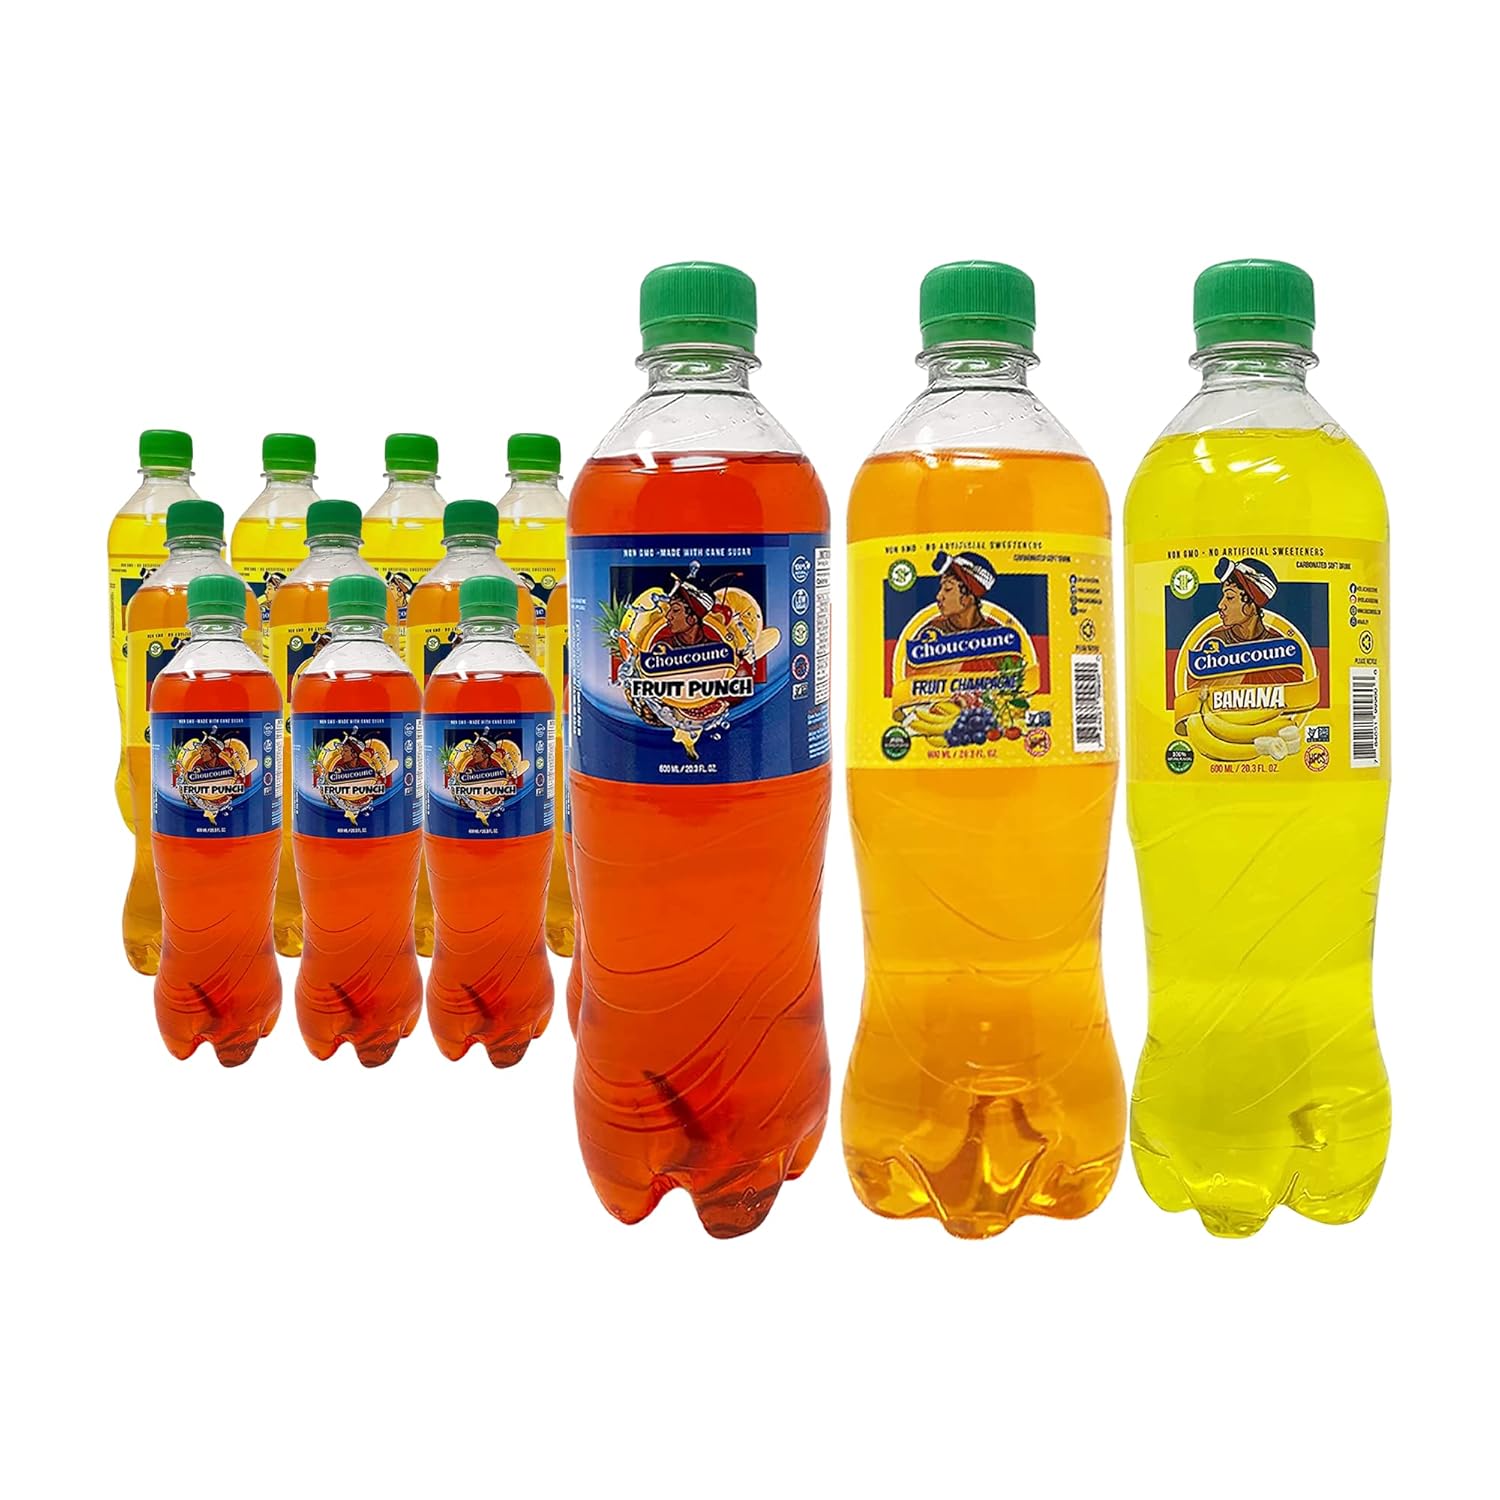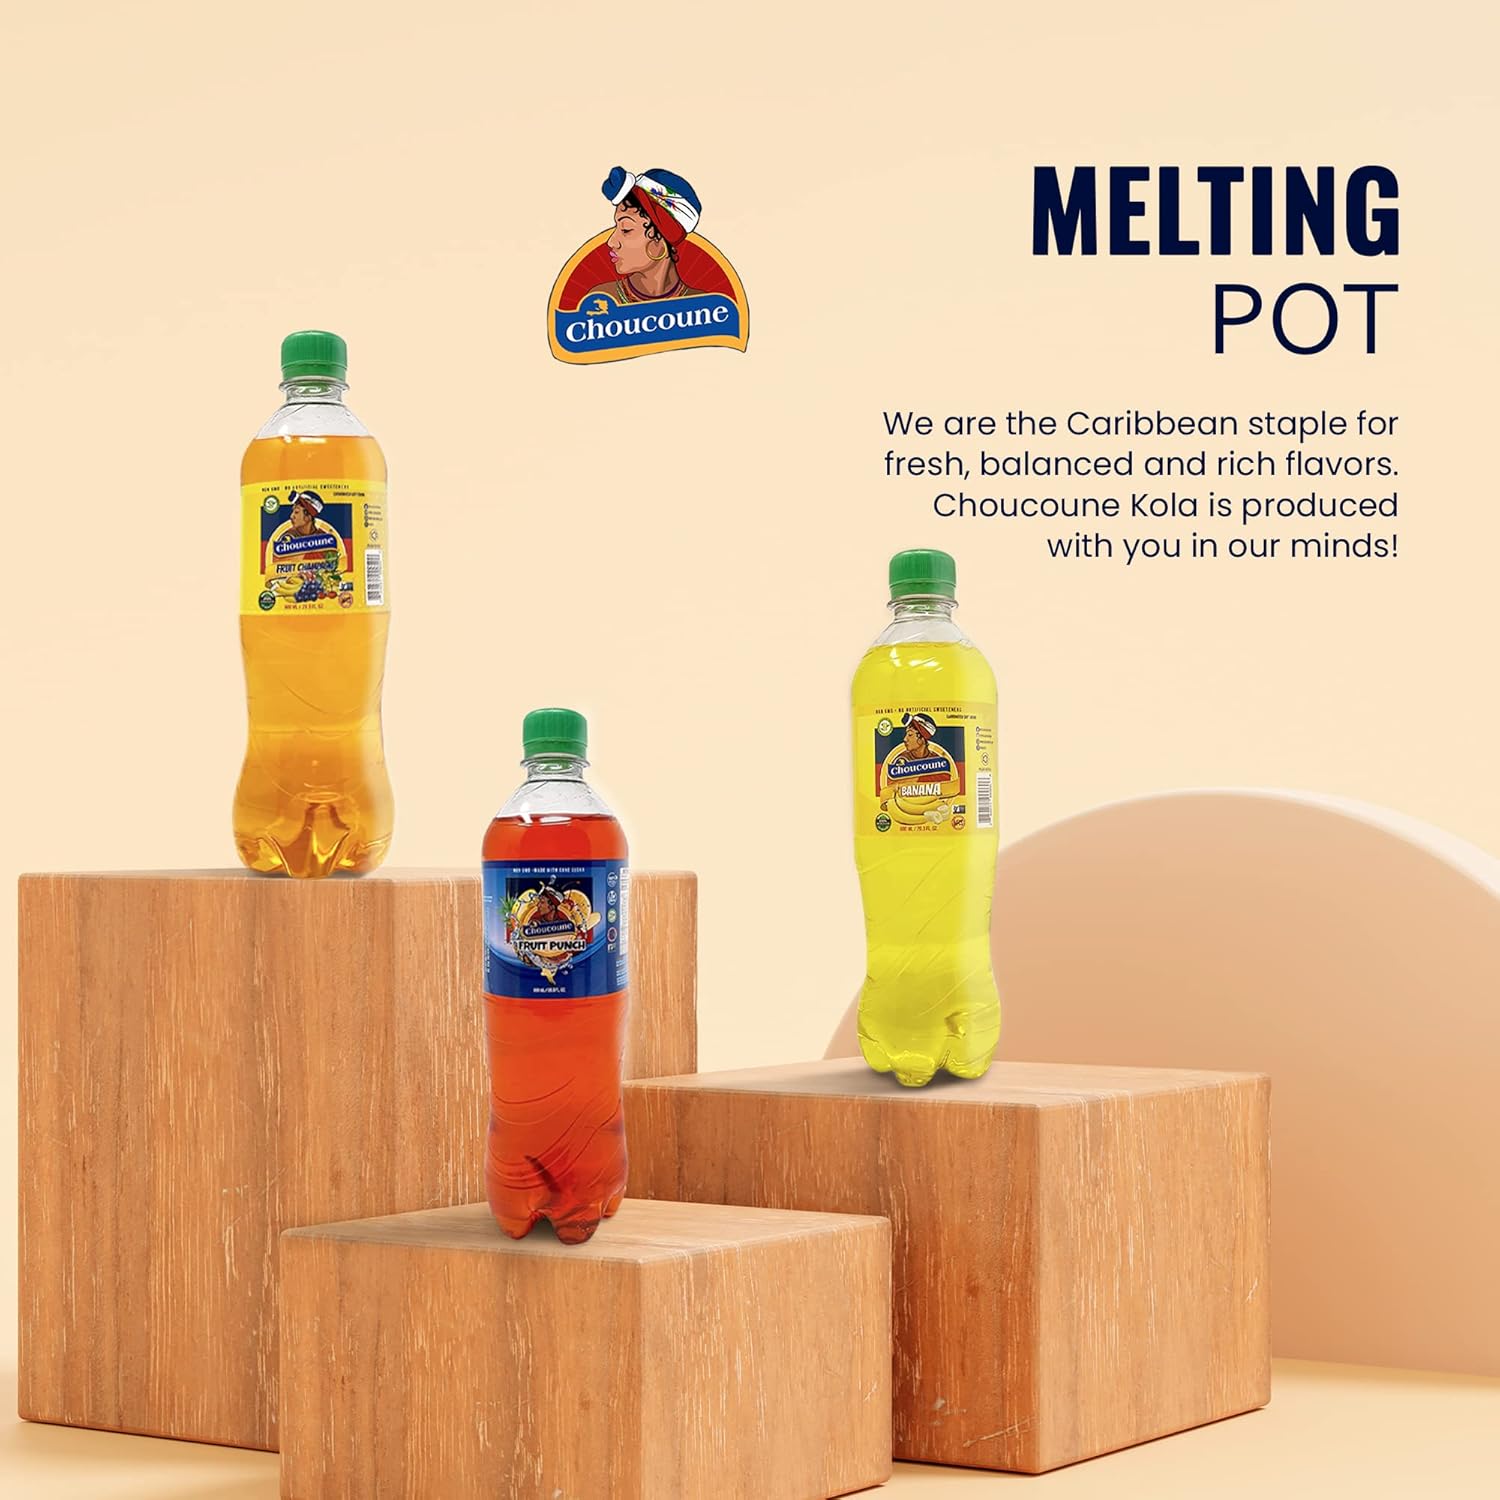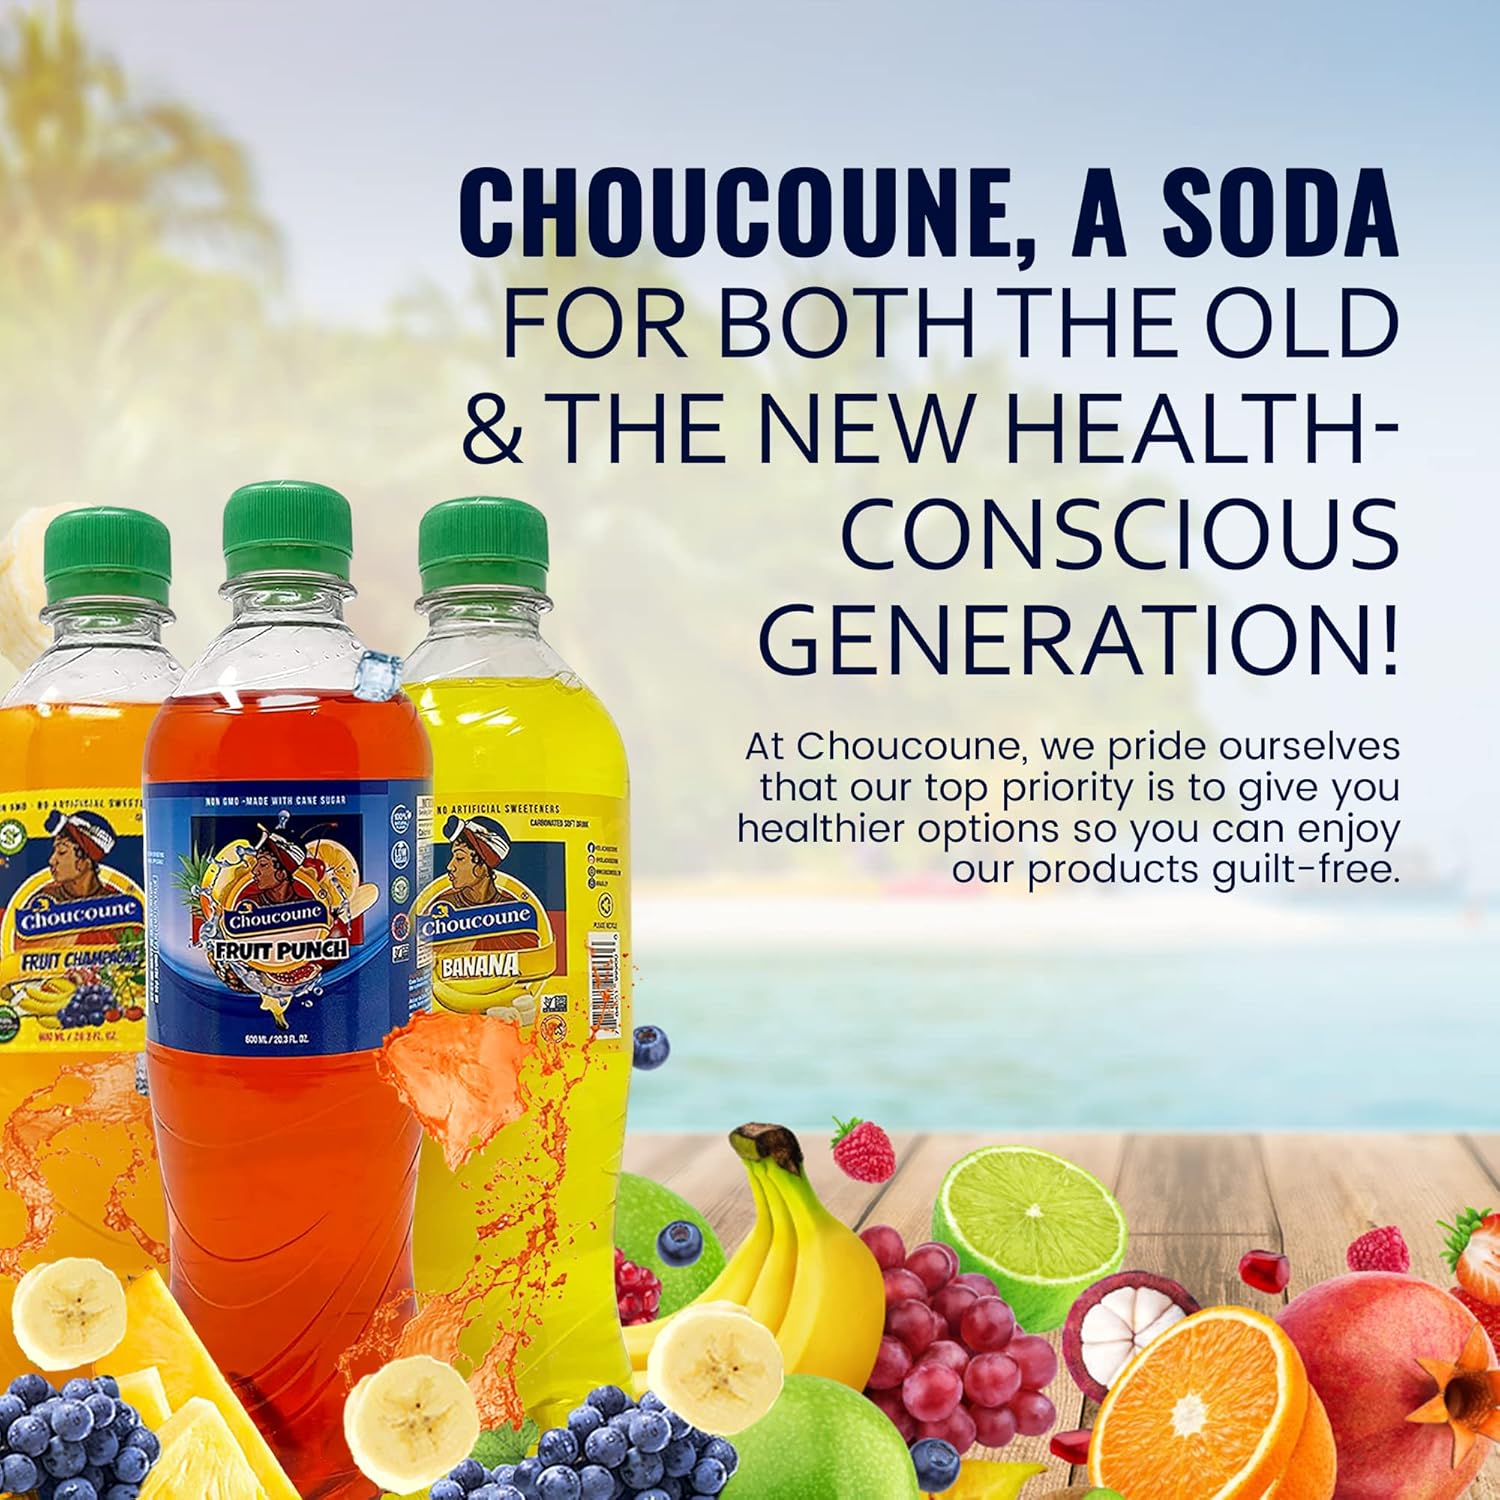
Choucoune Kola Melting Pot Flavor Soda Beverages Bottle Natural Ingredients Soft Drinks, Non GMO, No High Fructose No Artificial Sweetener, Pack of 12
Category: Grocery
𝐀𝐛𝐨𝐮𝐭 𝐔𝐒❗ Choucoune is a company that produces soda with passion and clean ingredients while offering to its consumers a great refreshing taste. We are the Caribbean staple for fresh, balanced, and rich flavors. At Choucoune, we pride ourselves that our top priority is to give you healthier options so you can enjoy our products guilt-free. Choucoune Kola is produced with you in our minds! 𝐂𝐡𝐨𝐮𝐜𝐨𝐮𝐧𝐞 introduces you to this delicious 100% natural flavor Melting Pot with 4 Bananas, 4 Fruit Champagne and 4 Fruit Punch soda that will help you redefine what a soda actually is. Whether you are craving a pop of flavor, need an extra pep in your step before a workout, or fancy something sparkling, we’ve got you covered. This Melting Pot Soda is perfect for enjoying from winter to summer as a luscious drink that kids and adults alike will just love. 𝐖𝐡𝐲 𝐂𝐡𝐨𝐮𝐜𝐨𝐮𝐧𝐞 𝐊𝐨𝐥𝐚❓ Our beverages not only quench your thirst but also make your dream of a great vacation in the Caribbean as soon as the hiss of air escapes from the bottle as you twist the cap. Our beverages not only quench your thirst but also make your dream of a great vacation in the Caribbean as soon as the hiss of air escapes from the bottle as you twist the cap. Kola Choucoune is Non-GMO, contains no artificial sweetener, no high fructose corn syrup, no alcohol, no preservatives, and only 40 Cal and 10G of pure Cane Sugar per serving. Kola Choucoune is Non-GMO, contains no artificial sweetener, no high fructose corn syrup, no alcohol, no preservatives, and only 40 Cal and 10G of pure Cane Sugar per serving. Choucoune is a soda for both the old and the new generation. Kids love it! Once you taste it, consider the thirst for a healthier soft drink, quenched. Choucoune is a soda for both the old and the new generation. Kids love it! Once you taste it, consider the thirst for a healthier soft drink, quenched. 𝐅𝐄𝐀𝐓𝐔𝐑𝐄𝐒: Bubbly sparkling Bubbly sparkling 100% natural ingredients 100% natural ingredients No artificial flavors, alcohol, or preservatives No artificial flavors, alcohol, or preservatives 40 calories and 10 G of pure cane sugar per serving 40 calories and 10 G of pure cane sugar per serving Made of simple plant-based non-GMO ingredients Made of simple plant-based non-GMO ingredients Comes in different flavors Comes in different flavors Comes in a pack of 12 Comes in a pack of 12 Each bottle contains 20.3 FL. OZ./600 ML Each bottle contains 20.3 FL. OZ./600 ML Refreshing and delicious taste Refreshing and delicious taste Great for kids and adults Great for kids and adults Enjoyable any time of the year on any occasion Enjoyable any time of the year on any occasion
Features: 𝐇𝐄𝐀𝐋𝐓𝐇𝐘 𝐈𝐍𝐆𝐑𝐄𝐃𝐈𝐄𝐍𝐓𝐒: Our Melting Pot soda is made from Non-GMO ingredients, has no artificial flavors, caffeine, alcohol or preservatives. | 𝐑𝐄𝐅𝐑𝐄𝐒𝐇𝐈𝐍𝐆 𝐀𝐍𝐃 𝐃𝐄𝐋𝐈𝐂𝐈𝐎𝐔𝐒 𝐓𝐀𝐒𝐓𝐄: The Melting Pot kola is made with natural fruit flavors to provide you with the delicious and refreshing taste of the Caribbean. If you are wondering whether you should try Choucoune’s Melting Pot soda, we’re here to tell you, YES! | 𝐋𝐎𝐖 𝐂𝐀𝐋𝐎𝐑𝐈𝐄𝐒 𝐀𝐍𝐃 𝐒𝐔𝐆𝐀𝐑: This tropical beverage only has 40 calories and 10G of Pure Cane Sugar per serving. | 𝐏𝐀𝐂𝐊𝐀𝐆𝐈𝐍𝐆: Our soft drinks come in a handy pack of 12 bottles (each bottle contains 20.3 Fl OZ/600 ML) and is enjoyable anytime of the year. | 𝐏𝐄𝐑𝐅𝐄𝐂𝐓 𝐆𝐈𝐅𝐓: This Melting Pot soda is great for children and adults’ birthdays. It can be served in any indoor and outdoor parties, holiday events, camping with friends and family, etc.